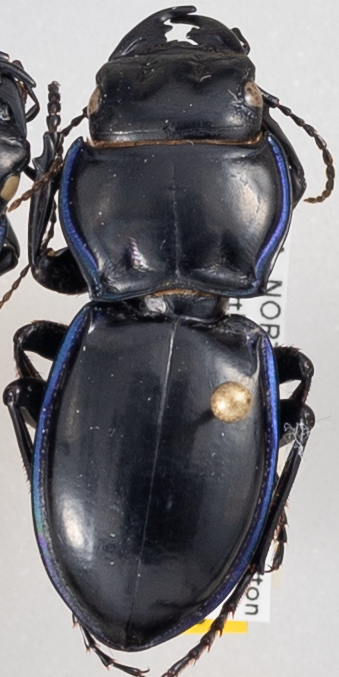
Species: Pasimachus elongatus
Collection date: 2022-06-28
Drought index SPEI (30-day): -0.844
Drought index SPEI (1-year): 0.01
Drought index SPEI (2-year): -1.28